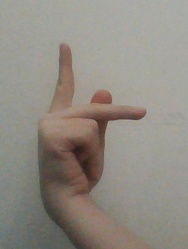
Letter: dha